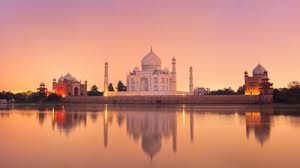
Landmark: Taj Mahal